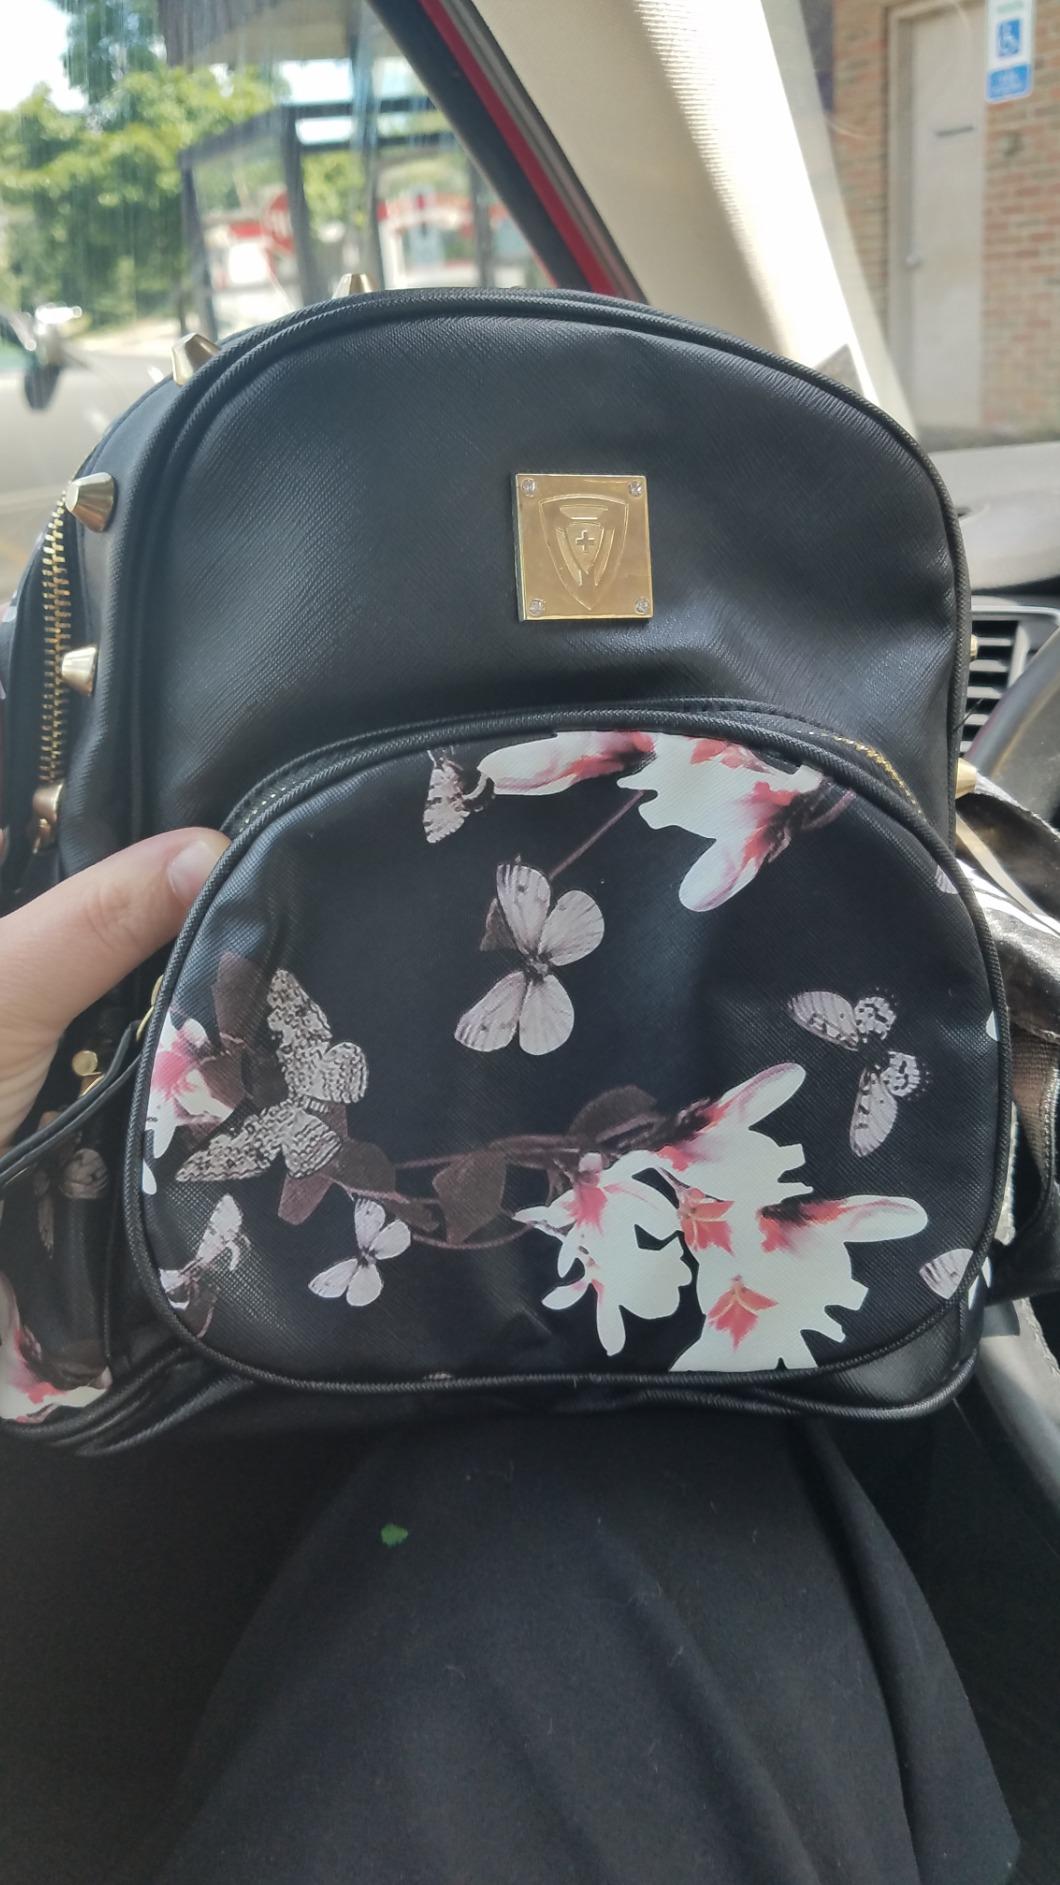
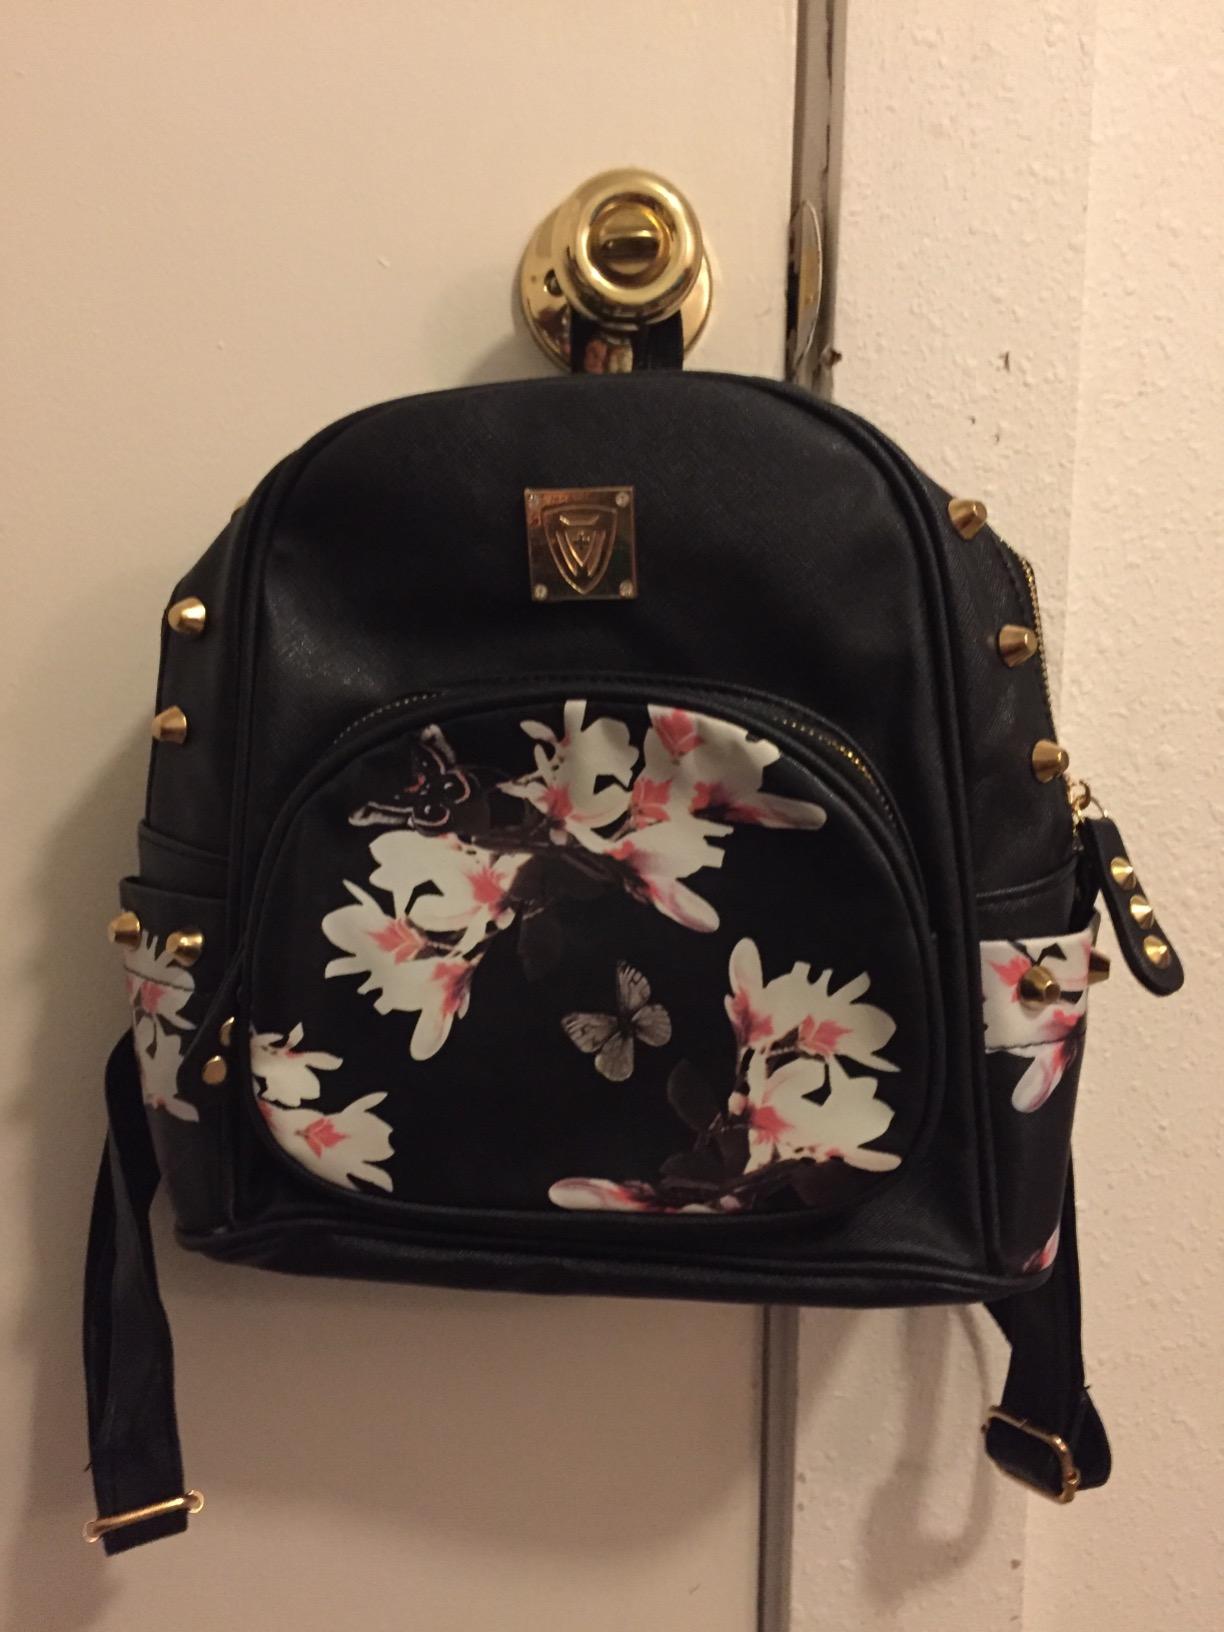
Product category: accessories_handbag
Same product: yes